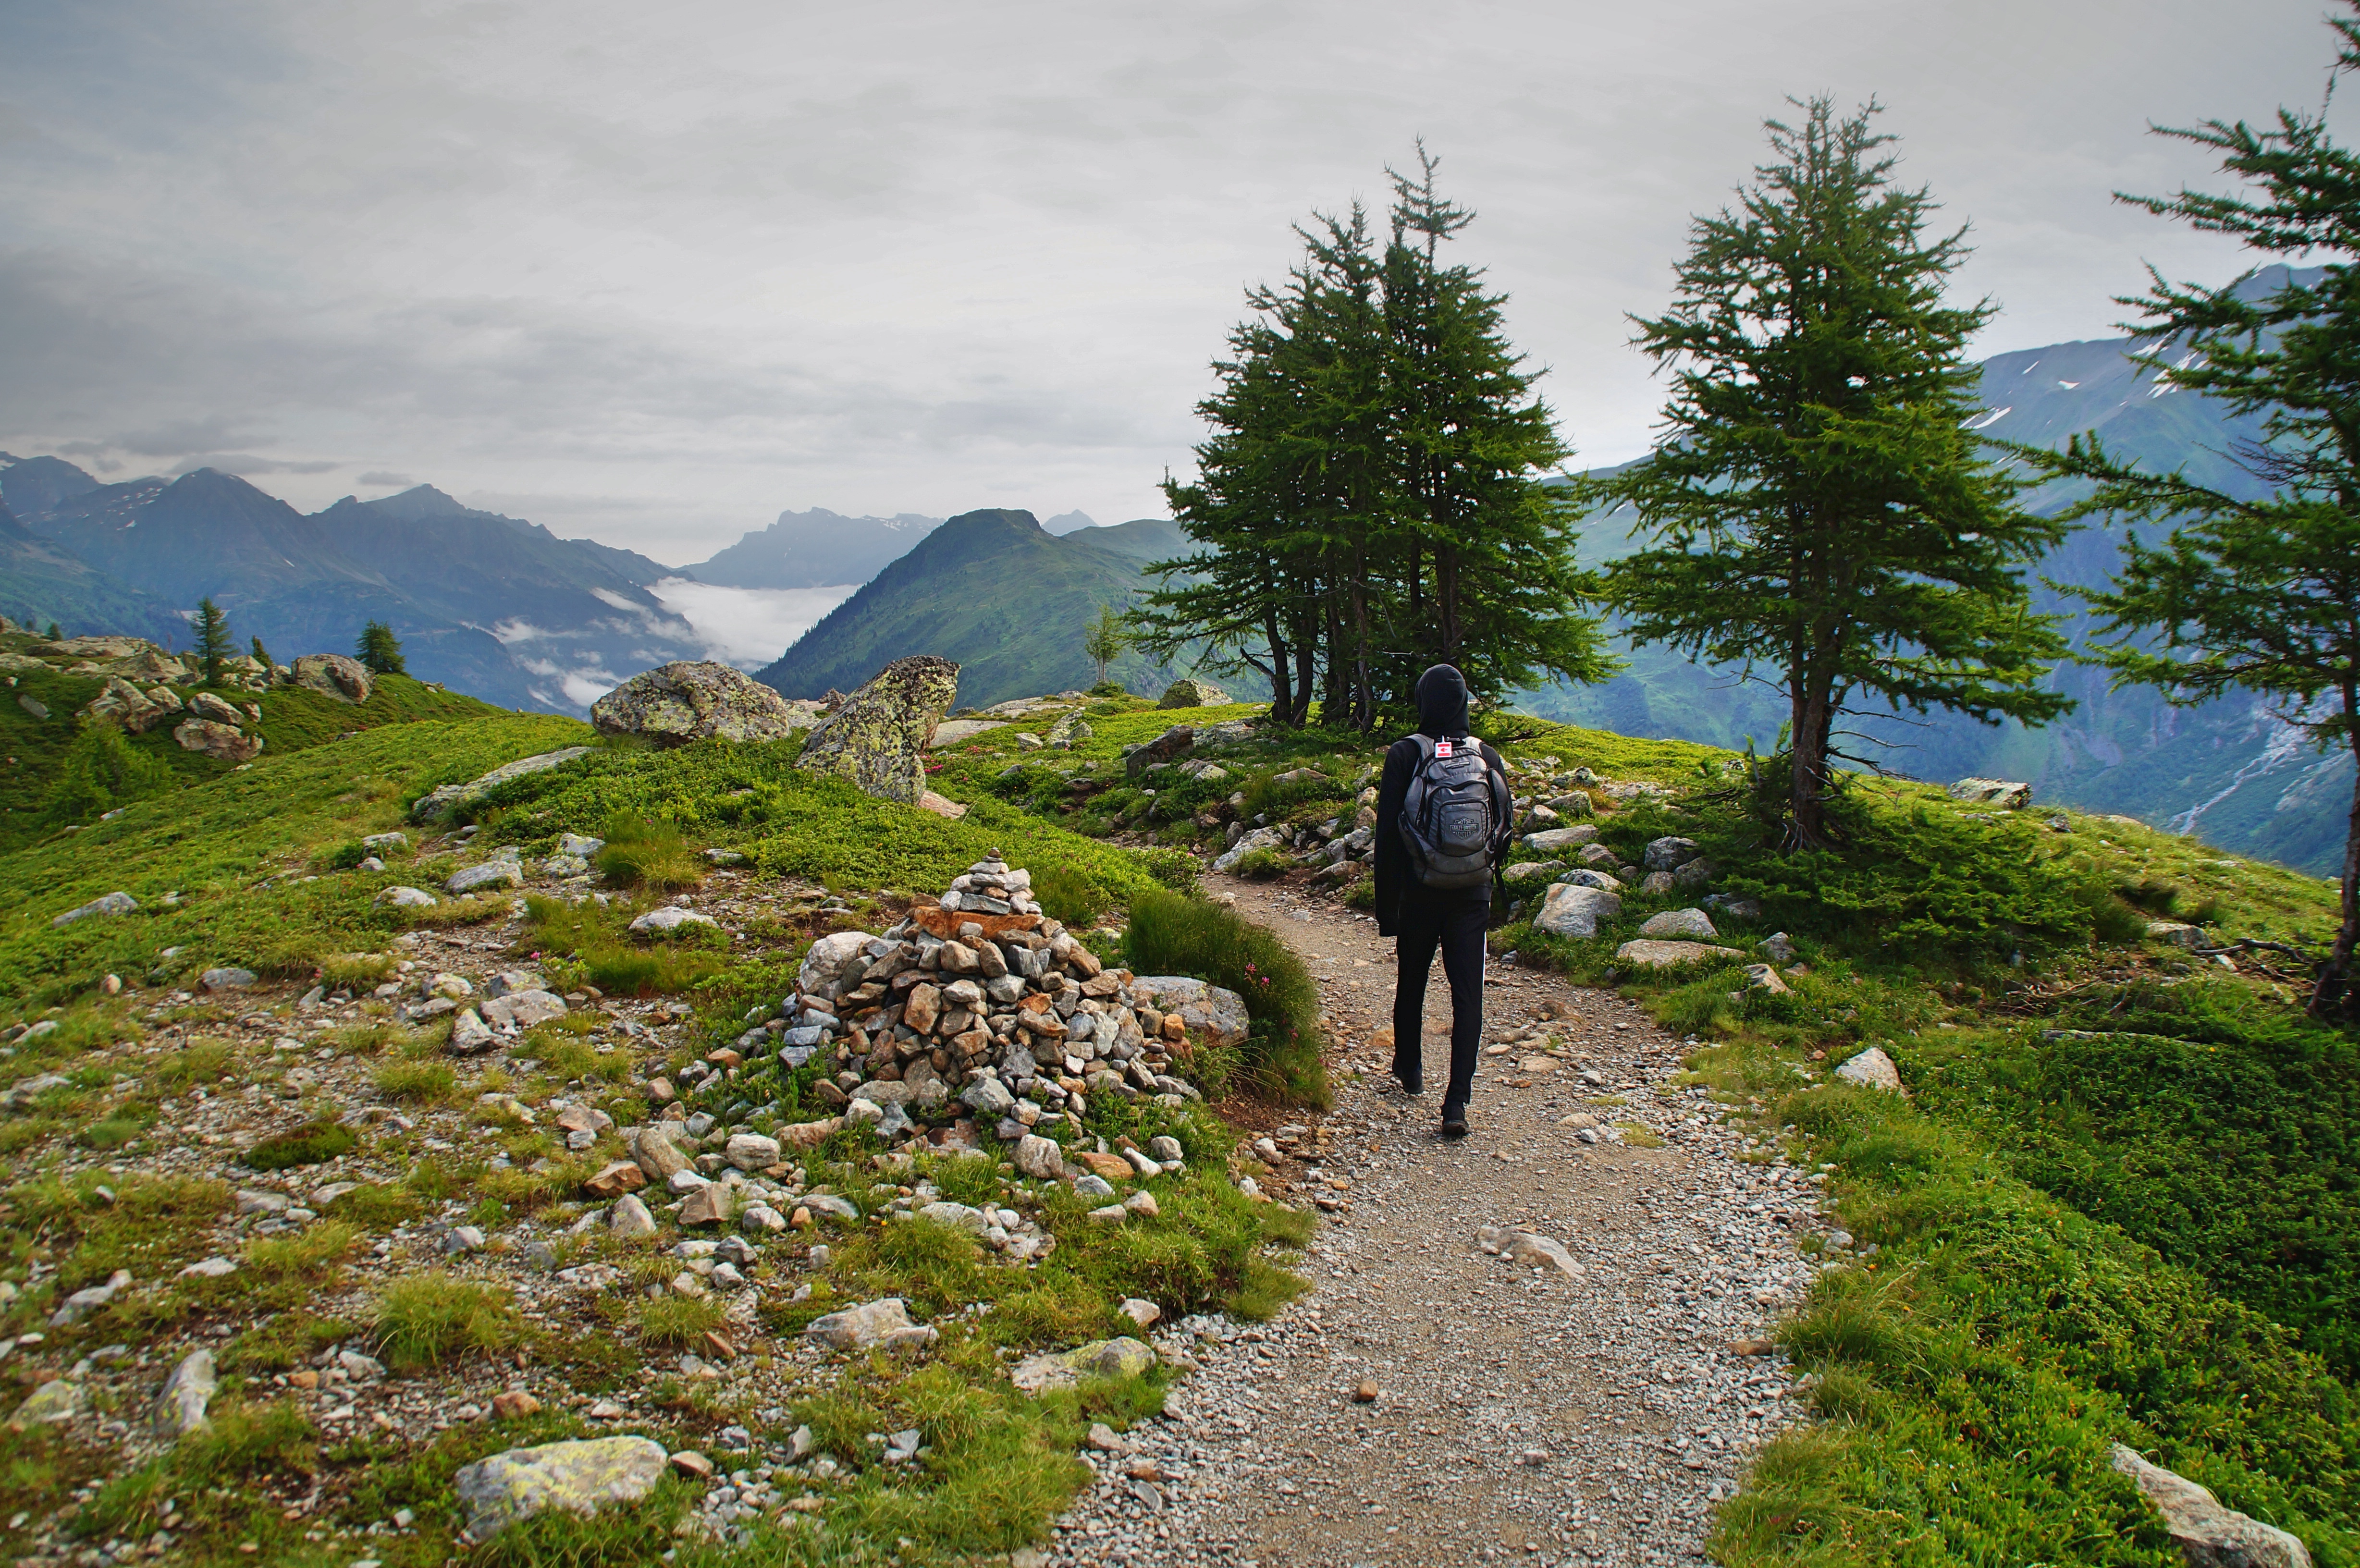
landscape, tree, nature, path, grass, wilderness, walking, mountain, sky, hiking, trail, meadow, hill, lake, adventure, valley, mountain range, scenic, hike, highland, ridge, trees, rocks, outdoors, sports, mountains, alps, backpacking, plateau, fell, ecosystem, mountain biking, mountain pass, mountainous landforms